Jan Gay

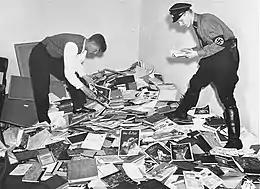
The Institute for Sexual Science in Berlin, which Gay visited and inspired her to pursue her research, was destroyed by Nazi authorities and its library burned down in 1933.

In the 1920s, Gay grew a strong interest in the study of homosexuality. After visiting Magnus Hirschfeld's Institute for Sexual Science in Berlin and learning the methods to conduct a questionnaire on sexuality, Gay embarked on her own career in research. Over the next ten years she garnered over three hundred interviews with lesbians in Europe and New York. The survey included both the participants' general life experiences and their homosexual experiences. Yet, to get published, Gay was forced to have medical backing to confirm her research, leading her to select Robert Latou Dickinson as her research collaborator.